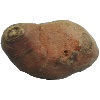
Label: images